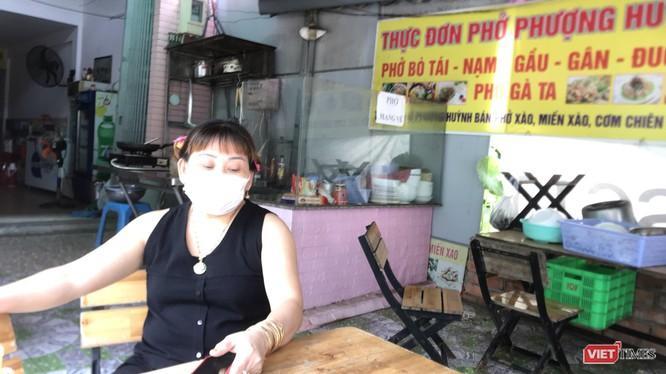
có một người phụ nữ mặc áo đen đang ngồi ở một quán ăn